Manneken Pis

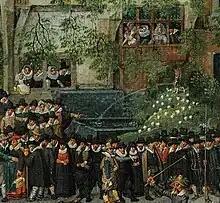
Detail from "The Ommegang in Brussels on 31 May 1615" (Denis Van Alsloot, 1616). "Manneken Pis" (middle right) is dressed for the occasion.

The earliest mention of the existence of "Manneken Pis" dates from the mid-15th century, and can be found in an administrative document from 1451–52 about the water lines supplying the fountains of Brussels. From the beginning, the fountain played an essential role in the distribution of drinking water. It stood on a column and poured water into a double rectangular basin of stone. The only representations of this first statue can be found, very schematically, on a map by the cartographers Georg Braun and Frans Hogenberg, in which the fountain appeared to be installed directly on the street and not on a corner as it is today. "Manneken Pis" is depicted again in a painting from 1616 by the court painters Denis Van Alsloot and Antoon Sallaert representing Brussels' Ommegang of 1615, as well as in a preparatory drawing to this painting, in which it is dressed as a shepherd.